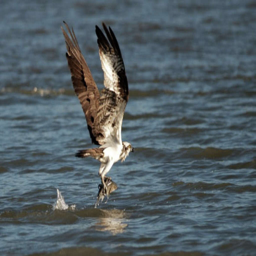
in this file photo , an osprey , in .